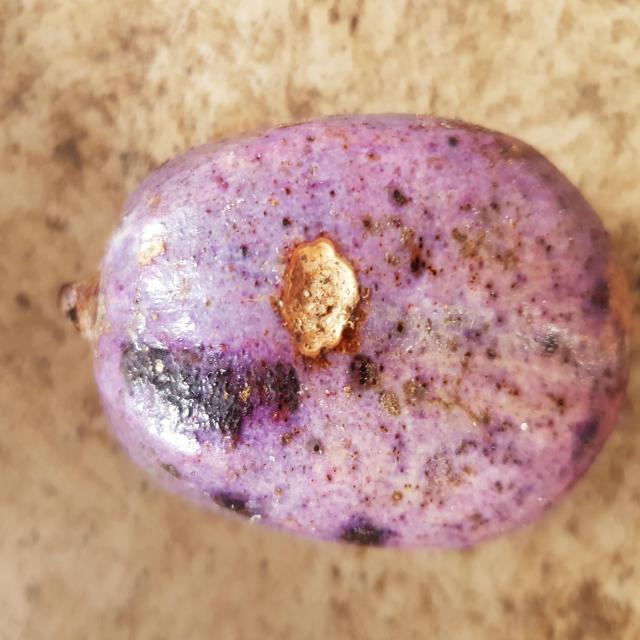
Plum grade: cracked